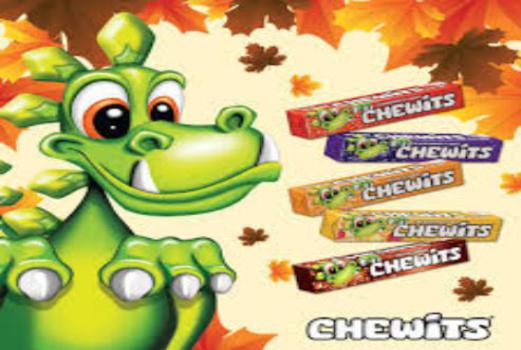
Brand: chewits
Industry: Food